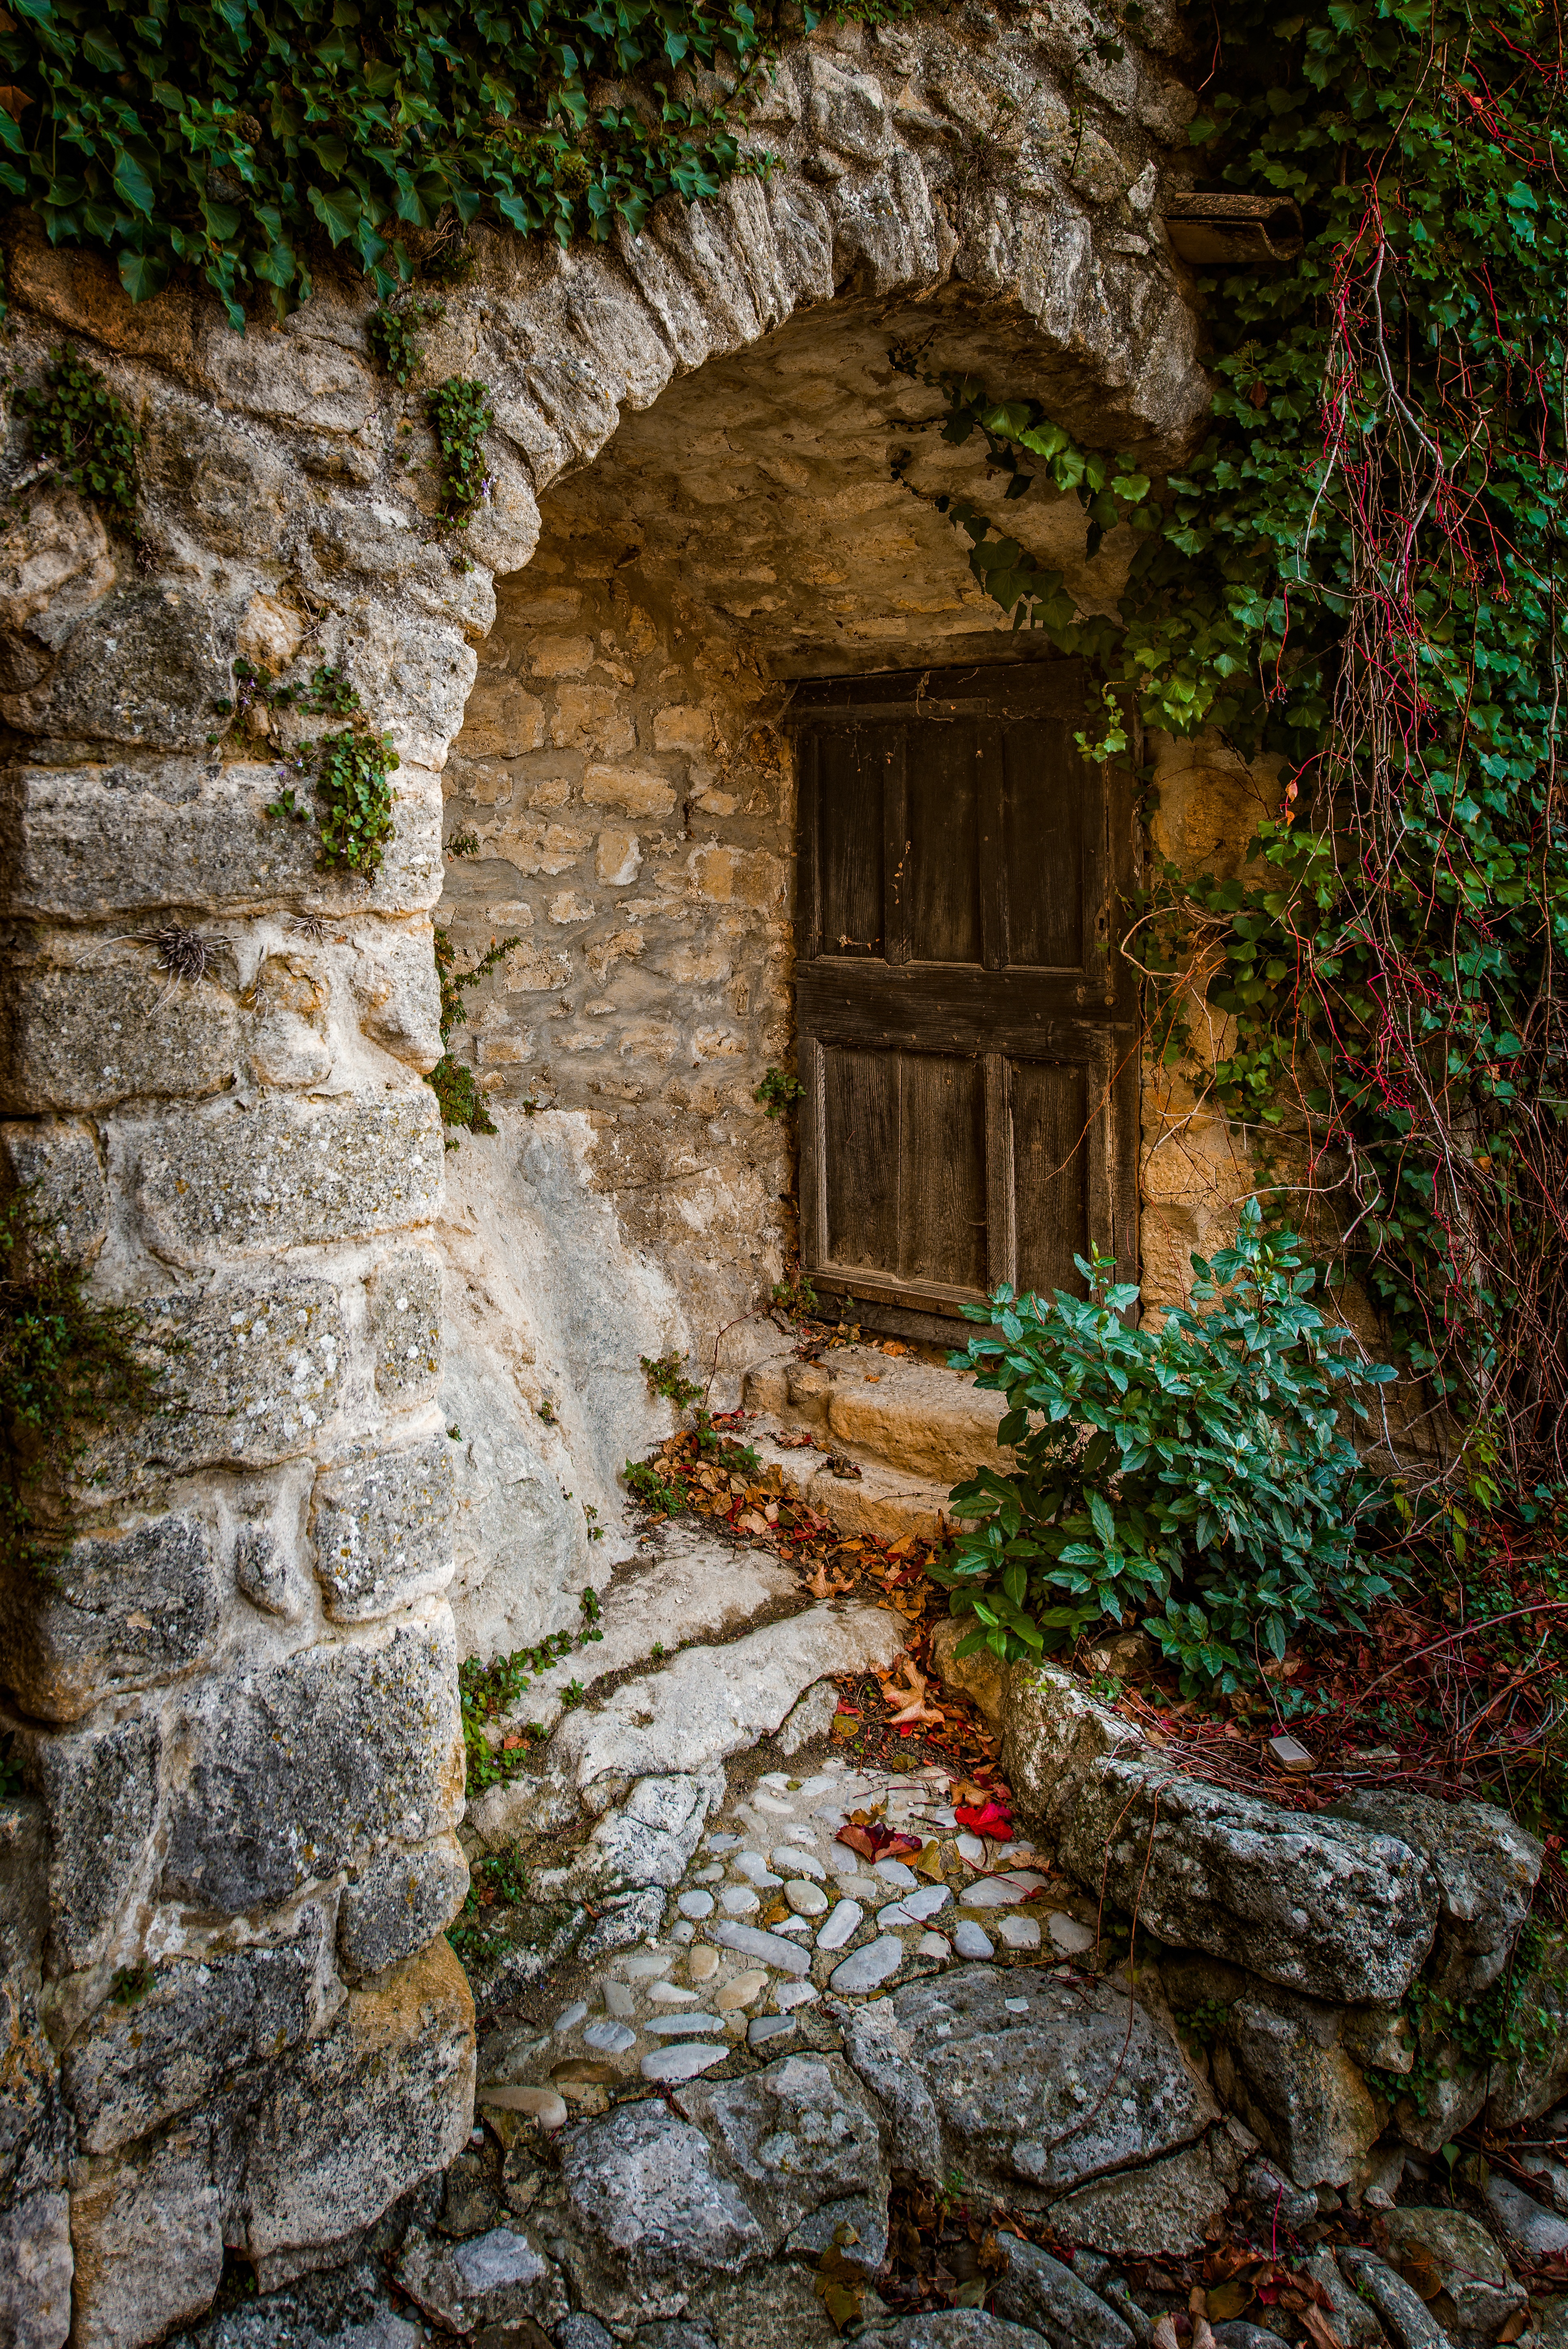
tree, rock, wood, villa, house, fall, wall, green, autumn, door, ruins, monastery, pierre, entry, mas, rural area, ancient history